Kobunato Station

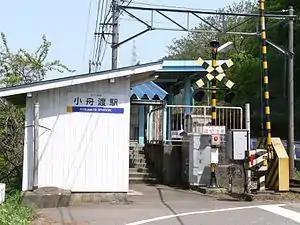
Kobunato Station in May 2009

is an Echizen Railway Katsuyama Eiheiji Line train station located in the town of Eiheiji, Yoshida District, Fukui Prefecture, Japan.